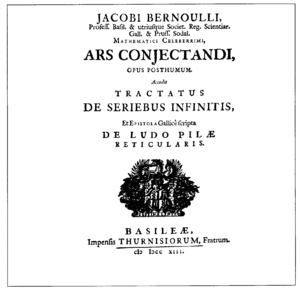
L'histoire des probabilités a commencé avec celle des jeux de hasard. Bien que quelques calculs de probabilité soient apparus dans des applications précises au Moyen Âge, ce n'est qu'au XVIIᵉ siècle que la théorie des probabilités est élaborée. Elle évolue sans vrai formalisme pendant deux siècles autour du célèbre problème des partis, de problèmes d'urnes ou d'autres problèmes issus de jeux. Apparaît alors au XXᵉ siècle la théorie classique des probabilités basée sur la théorie de la mesure et la théorie de l'intégration. Cette théorie s'est depuis lors diversifiée dans de nombreuses applications.
Ars Conjectandi est un ouvrage mathématique écrit par Jacques Bernoulli et publié huit ans après sa mort par son neveu, Nicolas Bernoulli, en 1713. L'œuvre a consolidé la théorie des probabilités et apporté de nouveaux éléments à celle-ci. L'historien des mathématiques William Dunham l'a même qualifié de référence en la matière. Elle a influencé les mathématiciens de l'époque et les suivants, comme Abraham de Moivre.